Saint-Seurin-de-Bourg

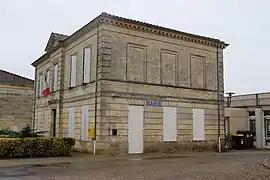
The town hall in Saint-Seurin-de-Bourg

Saint-Seurin-de-Bourg is a commune in the Gironde department in Nouvelle-Aquitaine in southwestern France.